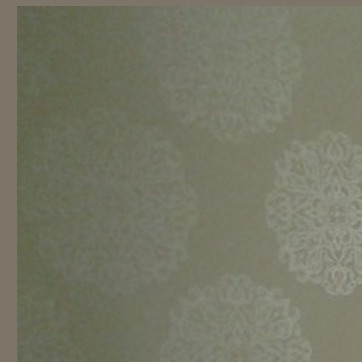
Material: wallpaper